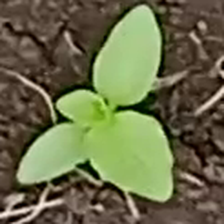
Weed species: Kena_(Commplina_benghalensio)